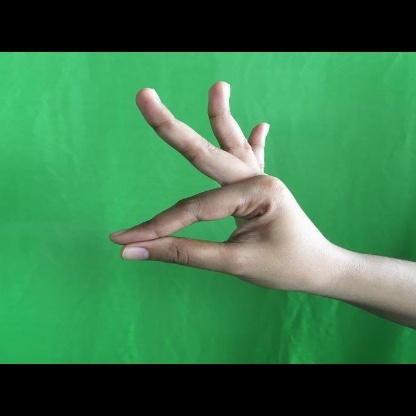
Mudra: Hamsasyam